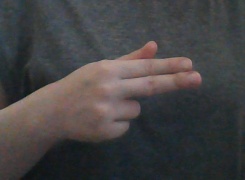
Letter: ghain